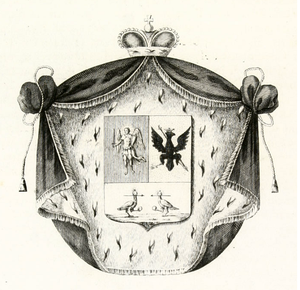
Sir Dimitri Obolensky FBA FSA est historien anglo-russe.
Armorial général de la noblesse de l'Empire russe, en russe Общий Гербовник дворянских родов Всероссийской Империи.